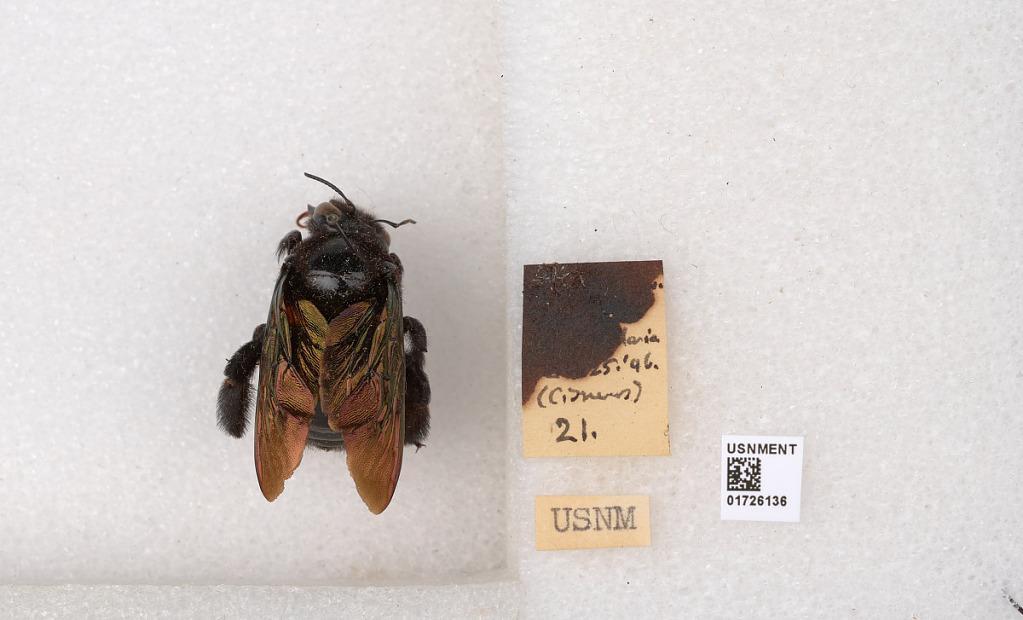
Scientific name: Xylocopa (Neoxylocopa) frontalis (Olivier)